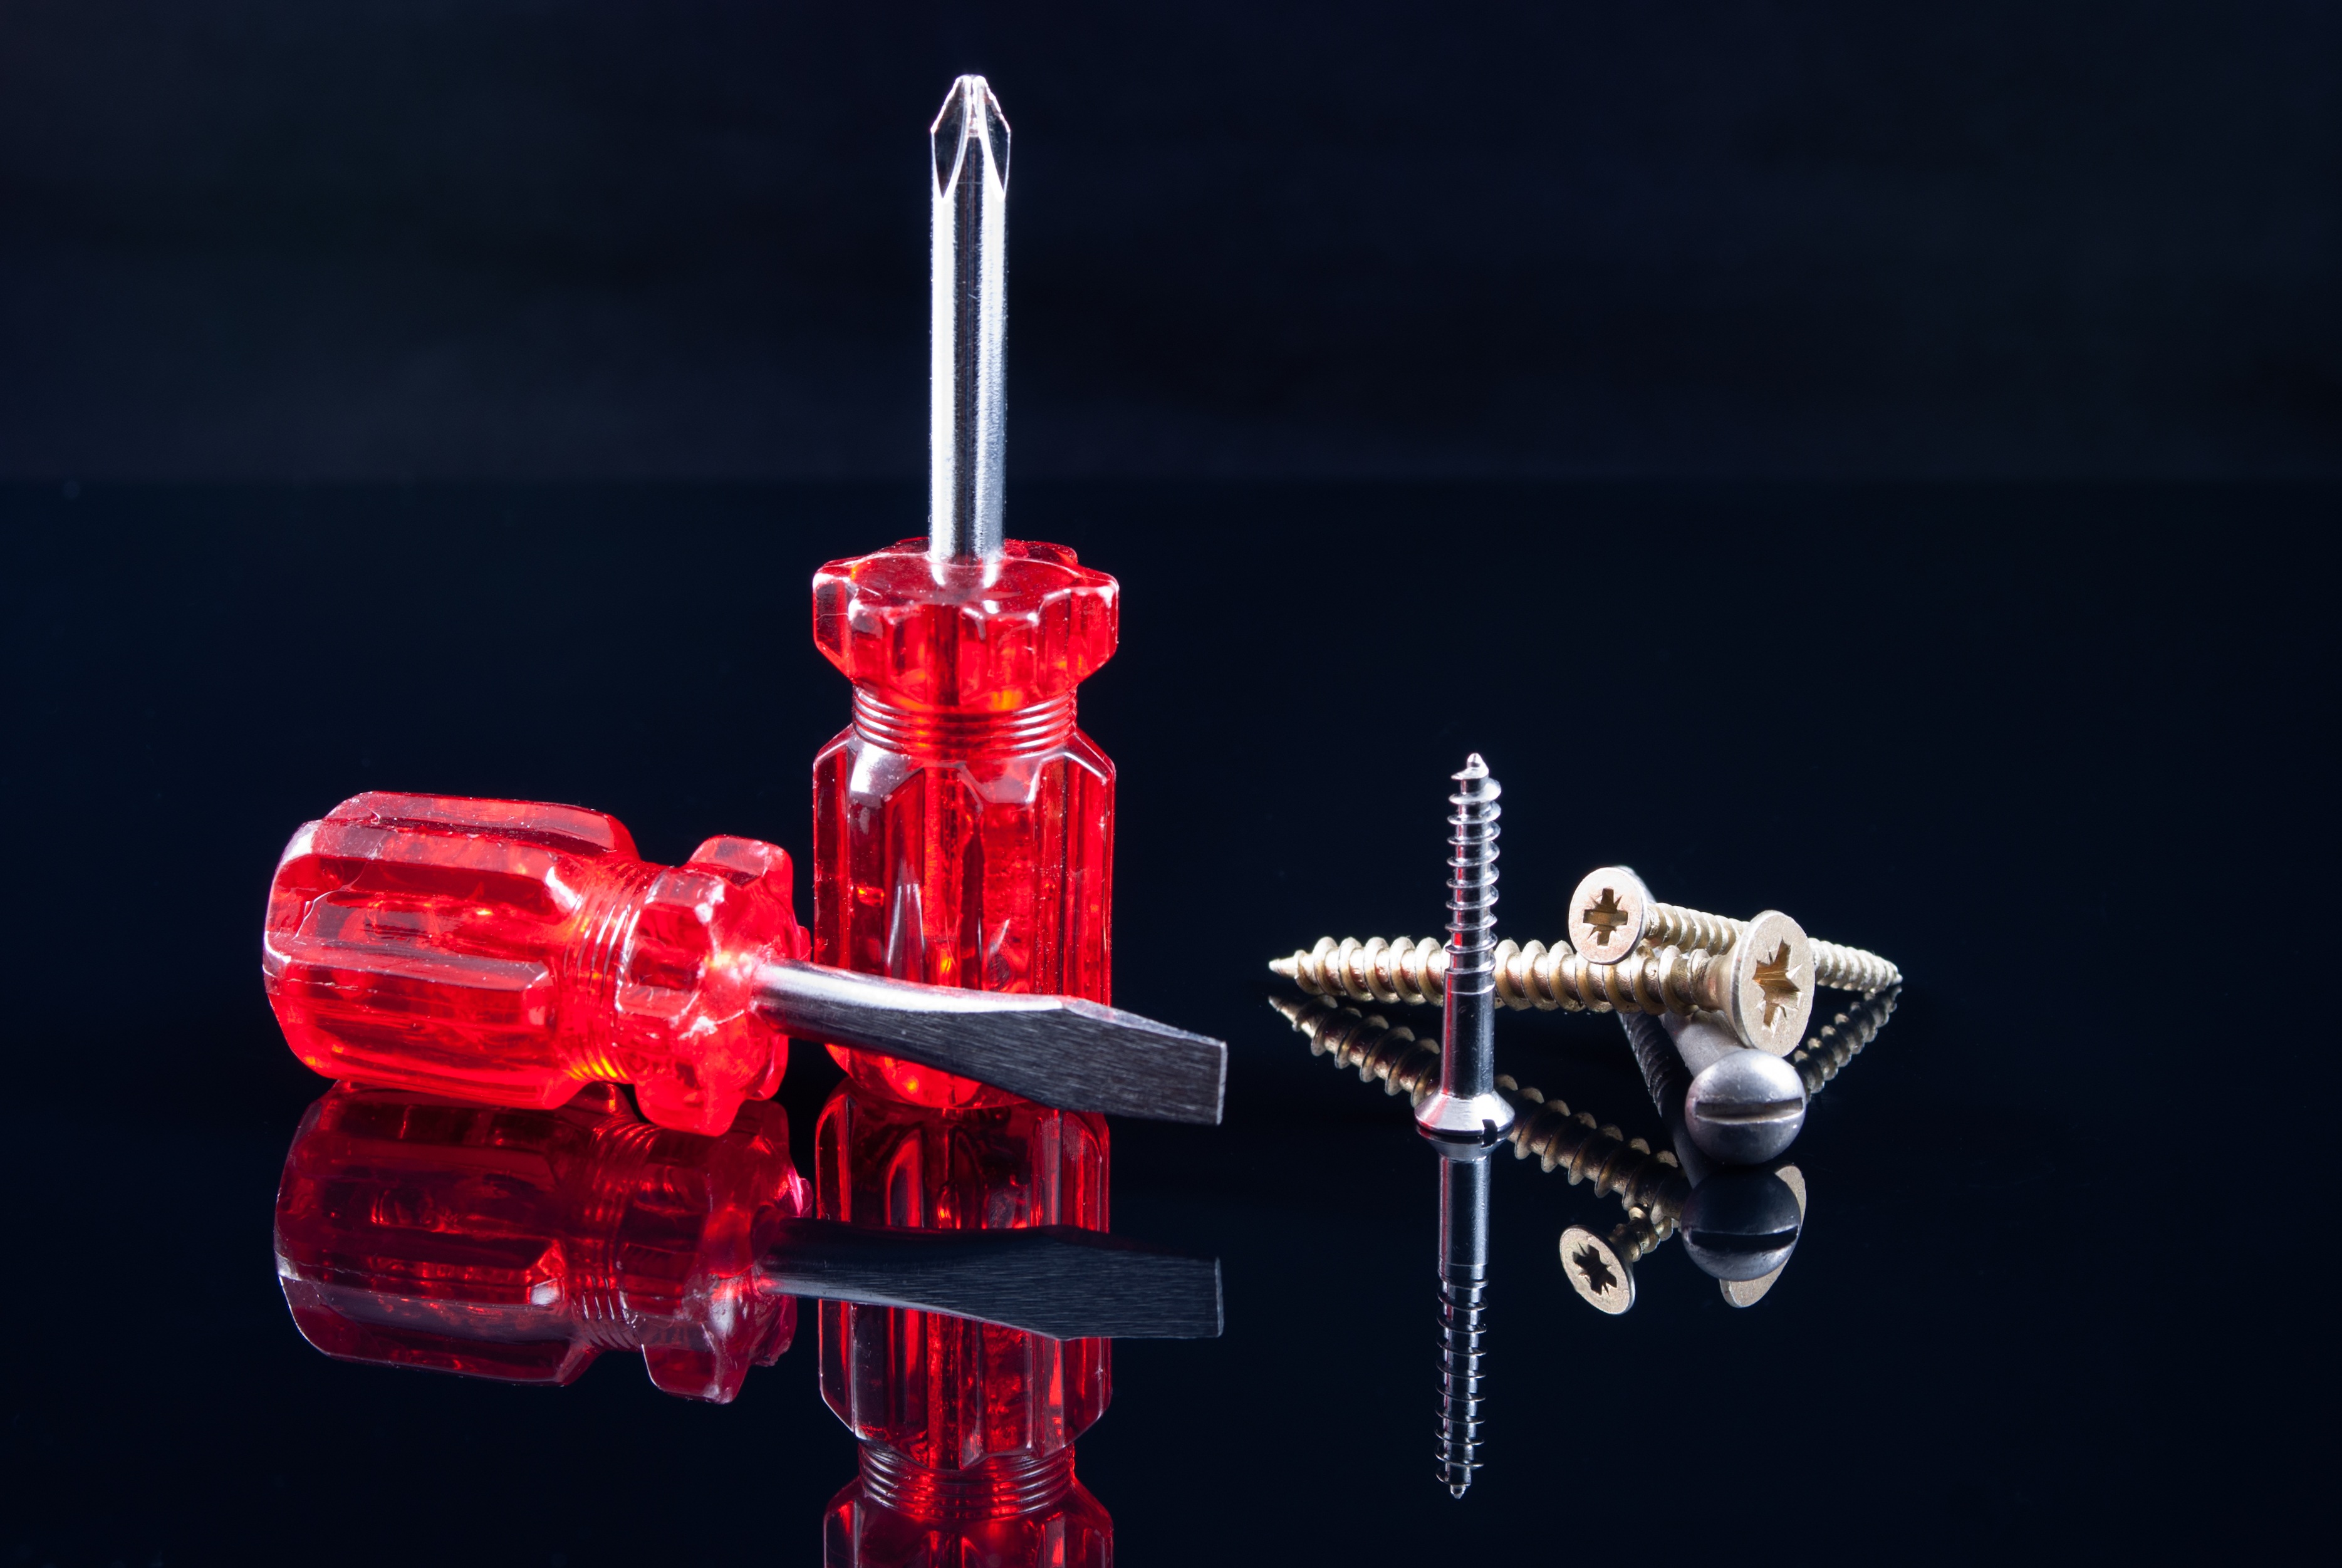
work, hand, home, tool, steel, repair, red, equipment, metal, black, lighting, worker, carpentry, tools, head, build, hardware, diy, manual, renovation, fix, macro photography, screws, fixing, screwdrivers, improvement, screwing